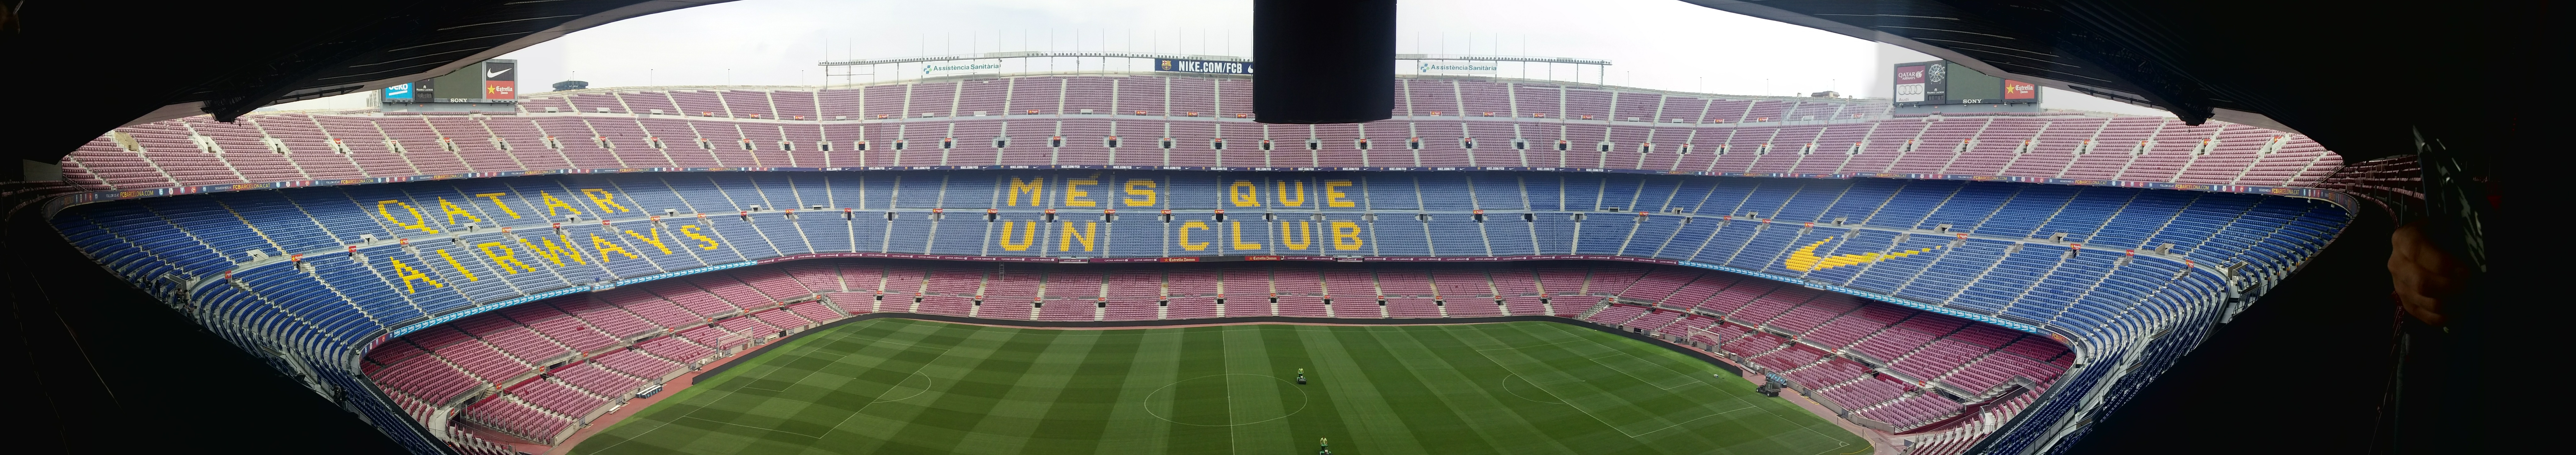
structure, hot air balloon, vehicle, stadium, fisheye lens, sport venue